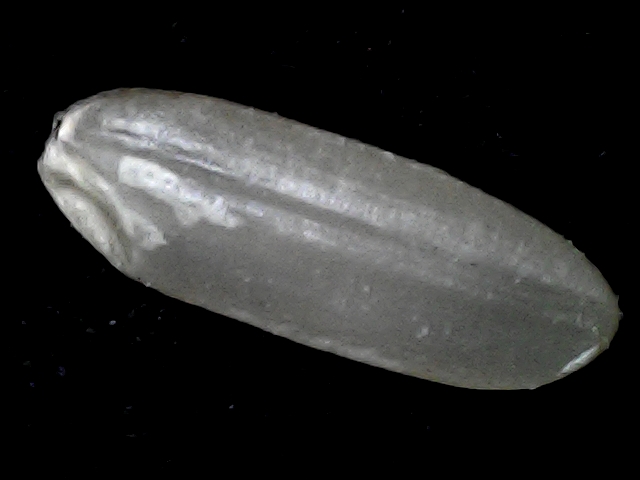
Rice variety: BD72